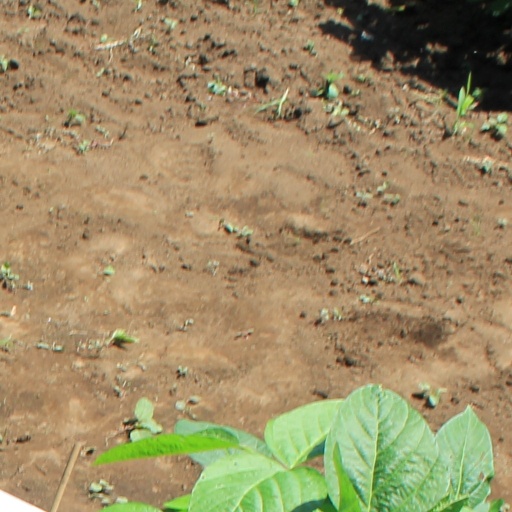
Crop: soybean